Glasgow Tigers (speedway)

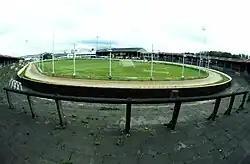
Shawfield, the seventh home of the Tigers

Hampden Park witnessed recent signing Svein Kaasa being killed during a race on 29 September 1972. Problems continued at Hampden Park with poor crowds, escalating costs and the refusal of the city council to allow music to be played at the venue, so the club moved again to Cliftonhill in Coatbridge in 1973, becoming the Coatbridge Tigers.